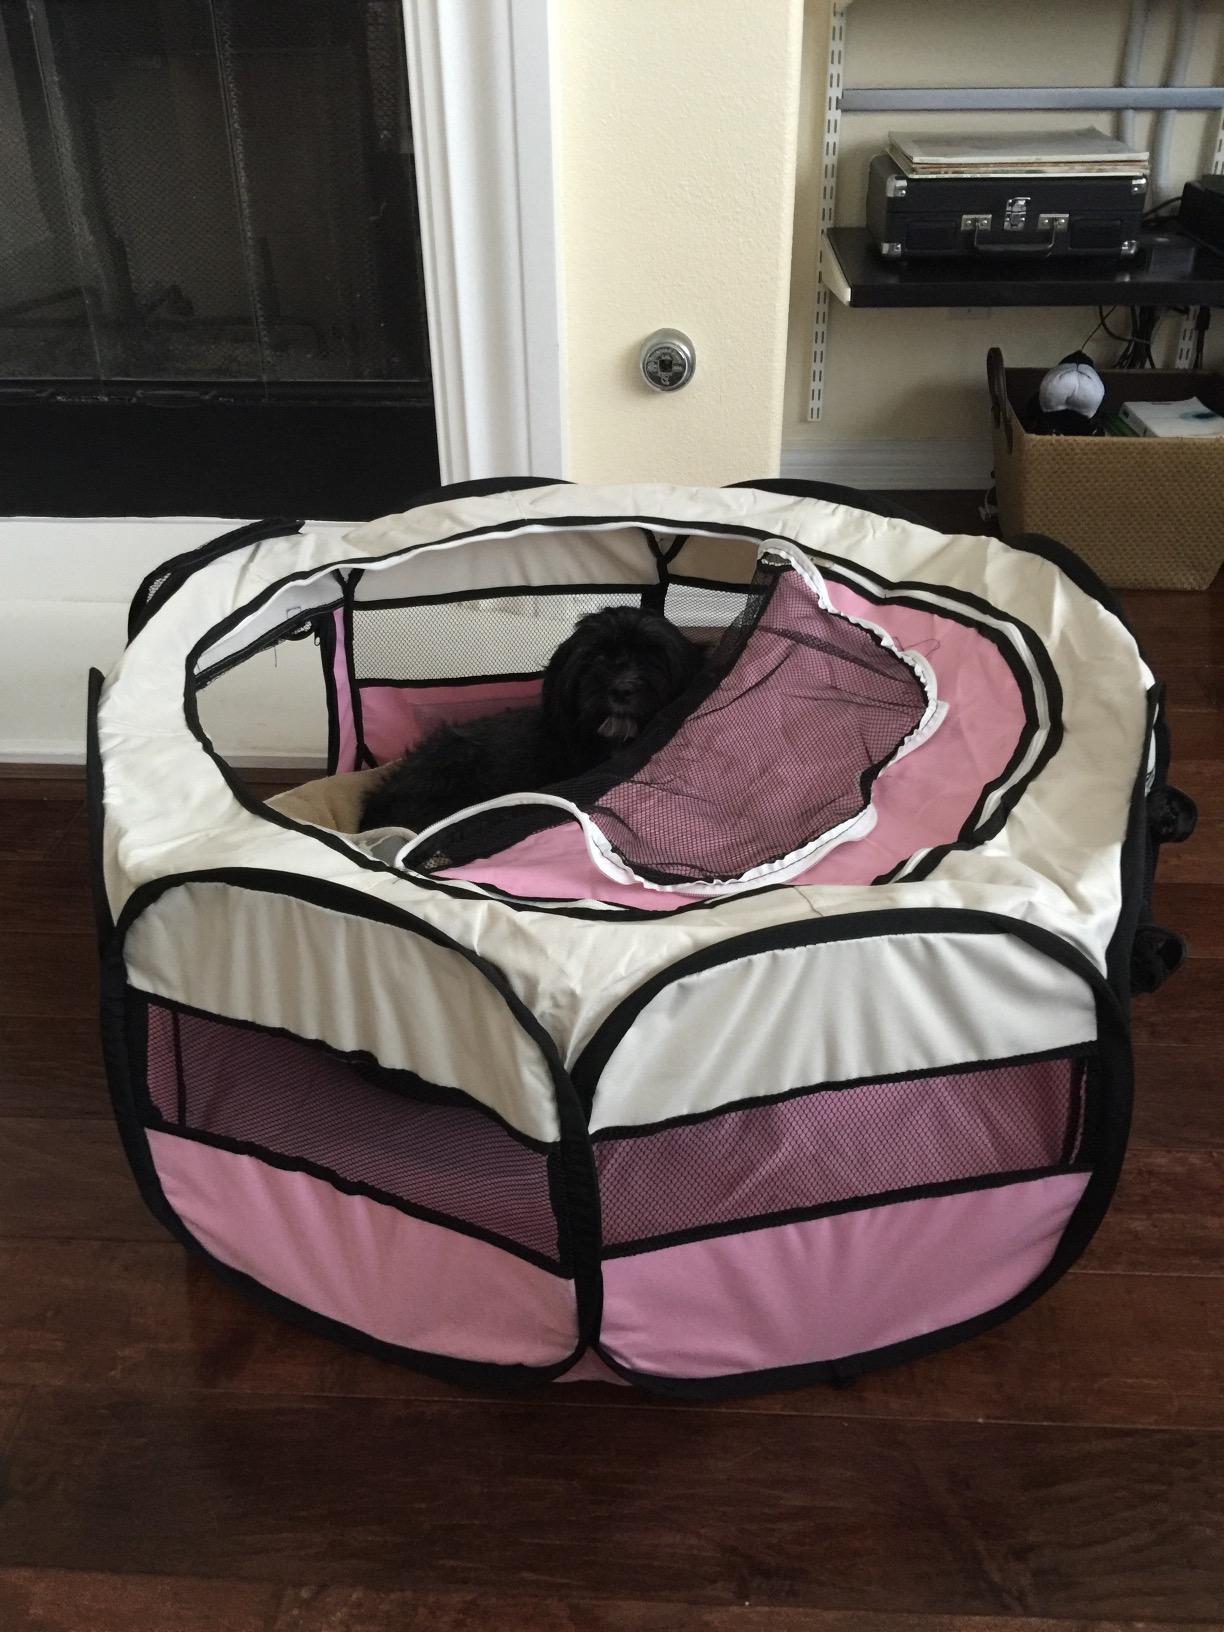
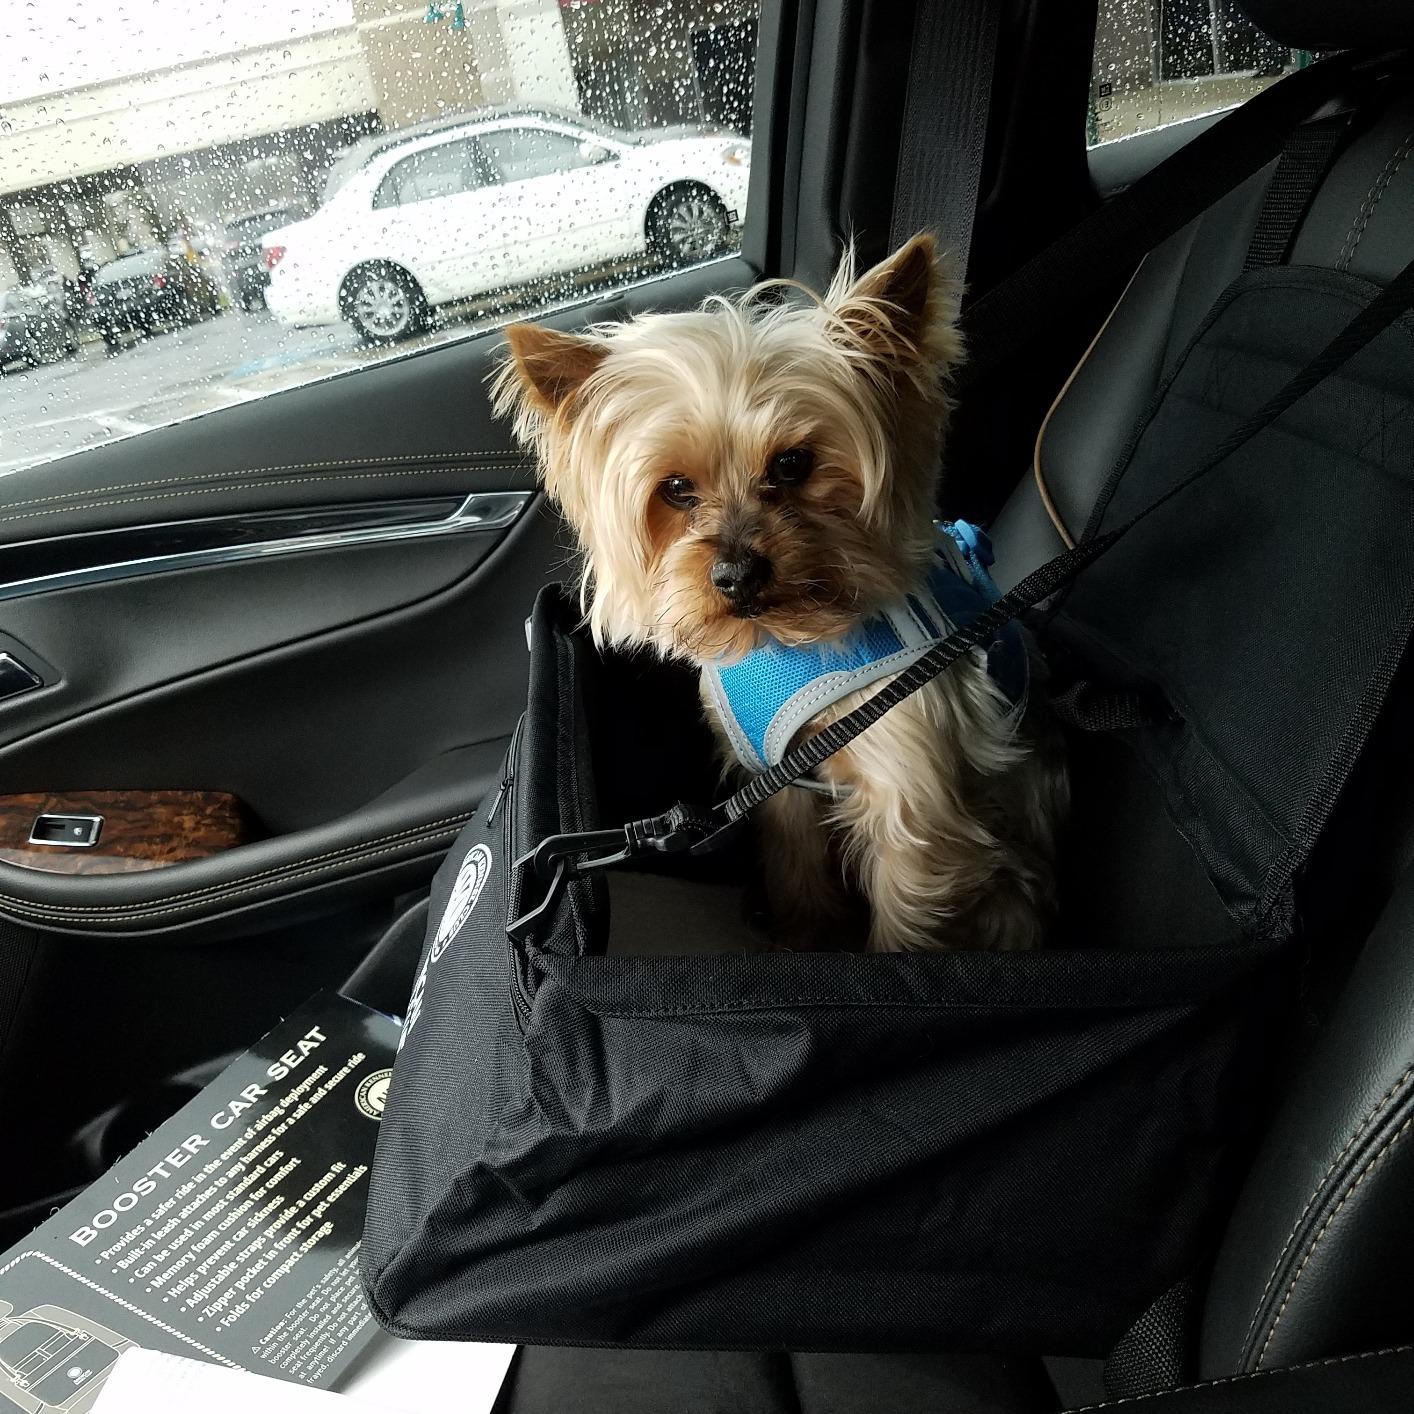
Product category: items_kennel
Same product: no